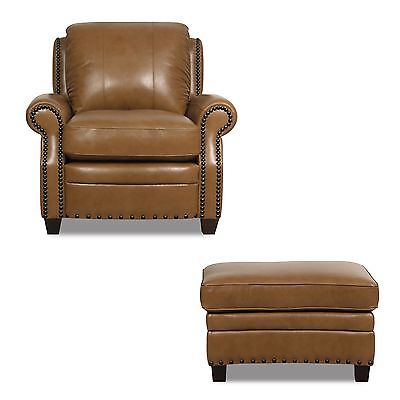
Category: sofa